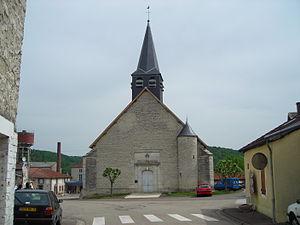
Bayel est une commune française située dans le département de l'Aube, en région Grand Est.
L'église Saint-Martin est une église située à Bayel.